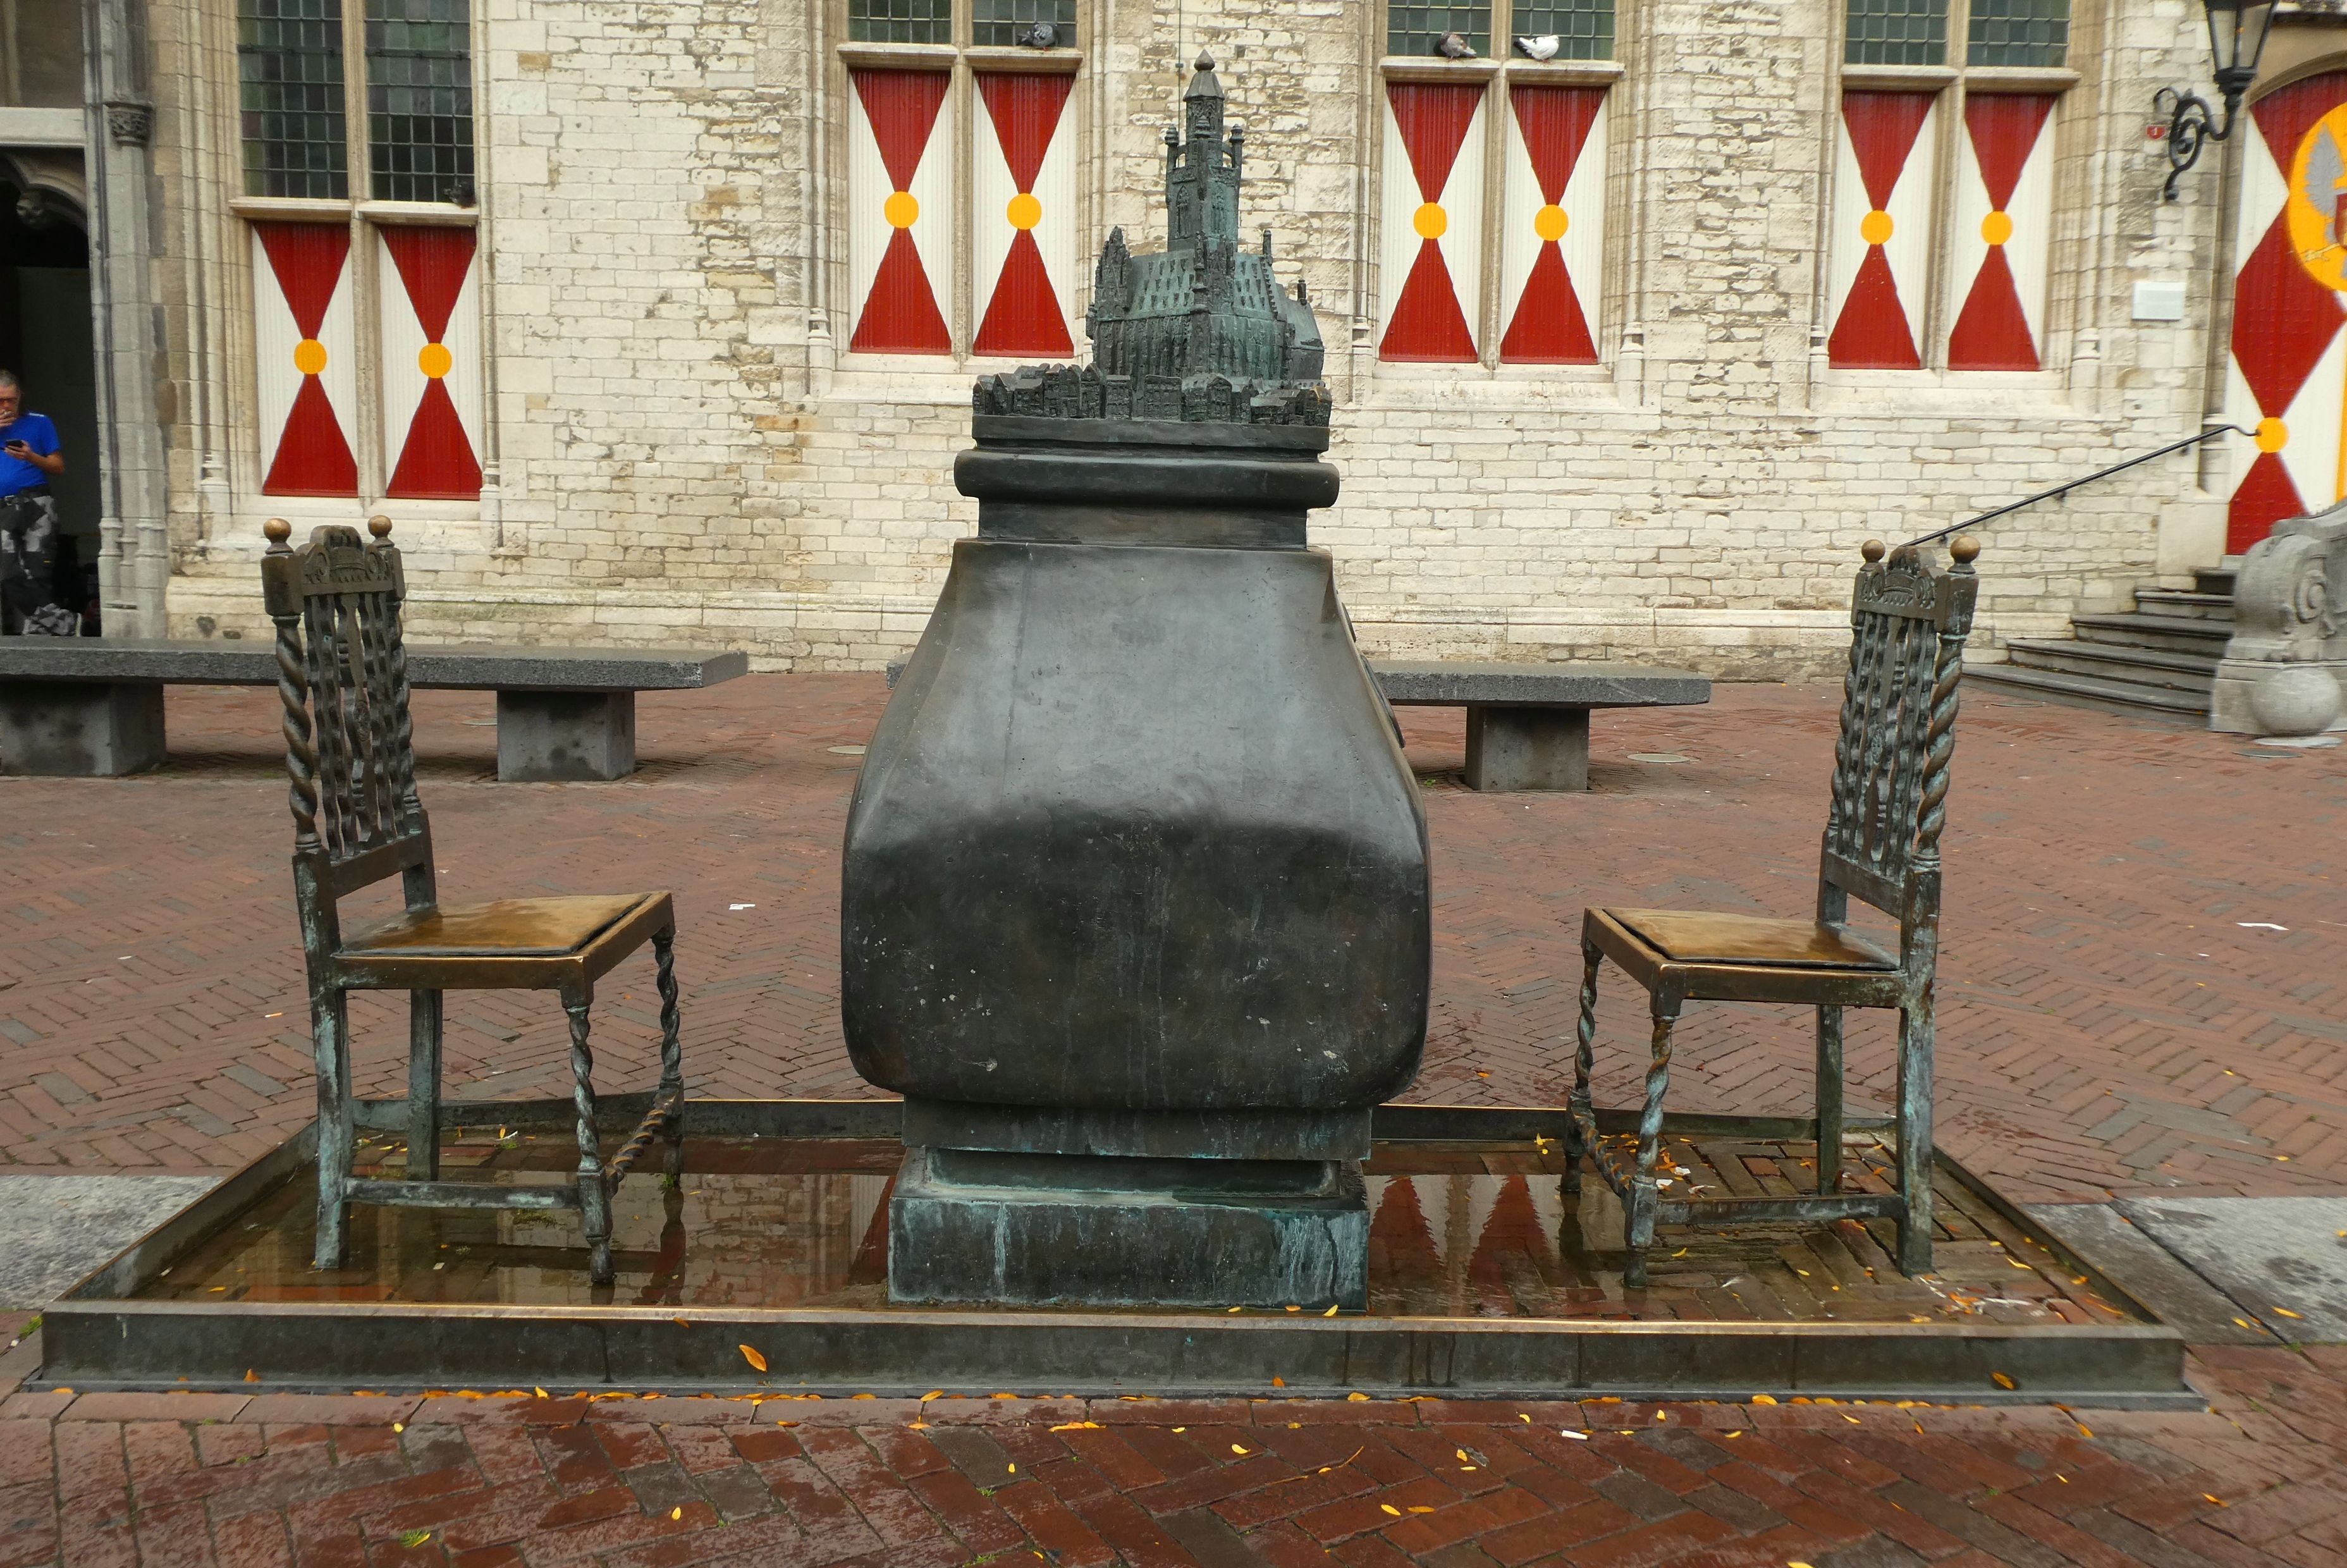
water fountain, middelburg, town hall, netherlands, window, temple, orange, architecture, road surface, wood, font, flooring, building, gas, leisure, Tints and shades, chair, facade, city, urban area, art, church bell, symmetry, street, brick, cobblestone, bell, bench, concrete, visual arts, metal, road, sitting, brickwork, place of worship, musical instrument, history, historic site, water feature, holy places, column, still life photography, tile, sidewalk, shadow, tourism, winter